Suzuki FR50

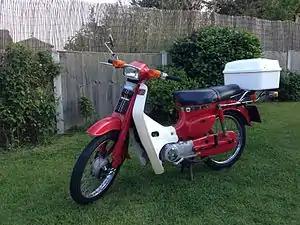
UK 1982 Suzuki FR50

The is an underbone style motorcycle produced by Suzuki from 1974 to the early 1980s. It was very similar in design to the Suzuki FR80